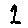
Label: 1